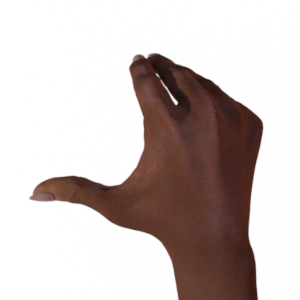
Label: rock